Spy Games

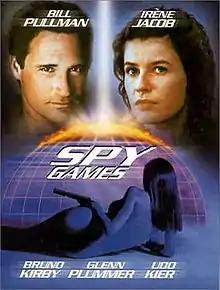
DVD cover

Spy Games (released in some countries as History Is Made at Night) is a 1999 film directed by Ilkka Järvi-Laturi, and starring Bill Pullman, Irène Jacob, and Bruno Kirby. Written by Patrick Amos, the film is about a jaded CIA agent and a young and beautiful SVR agent fighting to save the world, their lives, and their secret love in post Cold War Helsinki. Filmed in Helsinki, Finland and New York City, the movie incorporates elements of romance, action, and thriller genres. The film premiered at the Toronto International Film Festival on 10 September 1999.